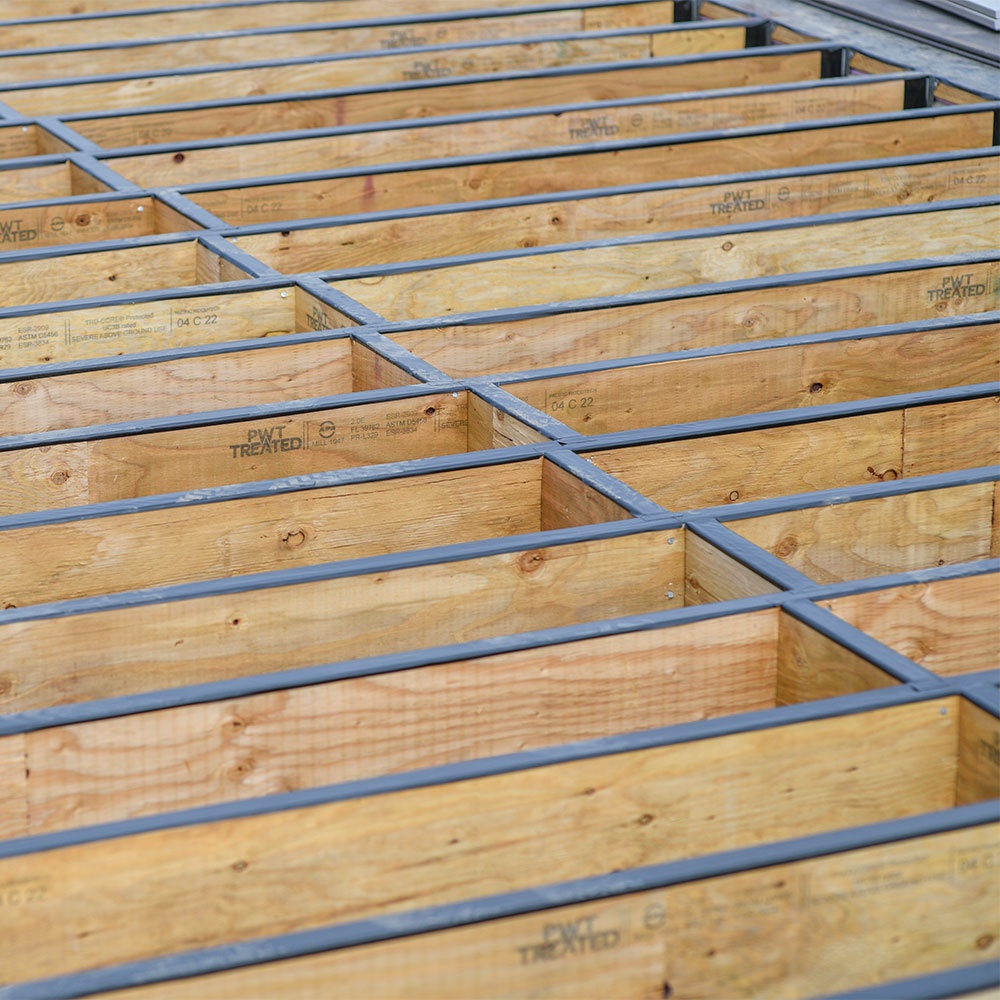
PWT™ Treated LVL 1 3/4 x 18
Full unit discounts available! Call to learn more!
Brand: PWT™
Category: Hardware > Building Materials > Lumber & Sheet Stock > Softwood Lumber